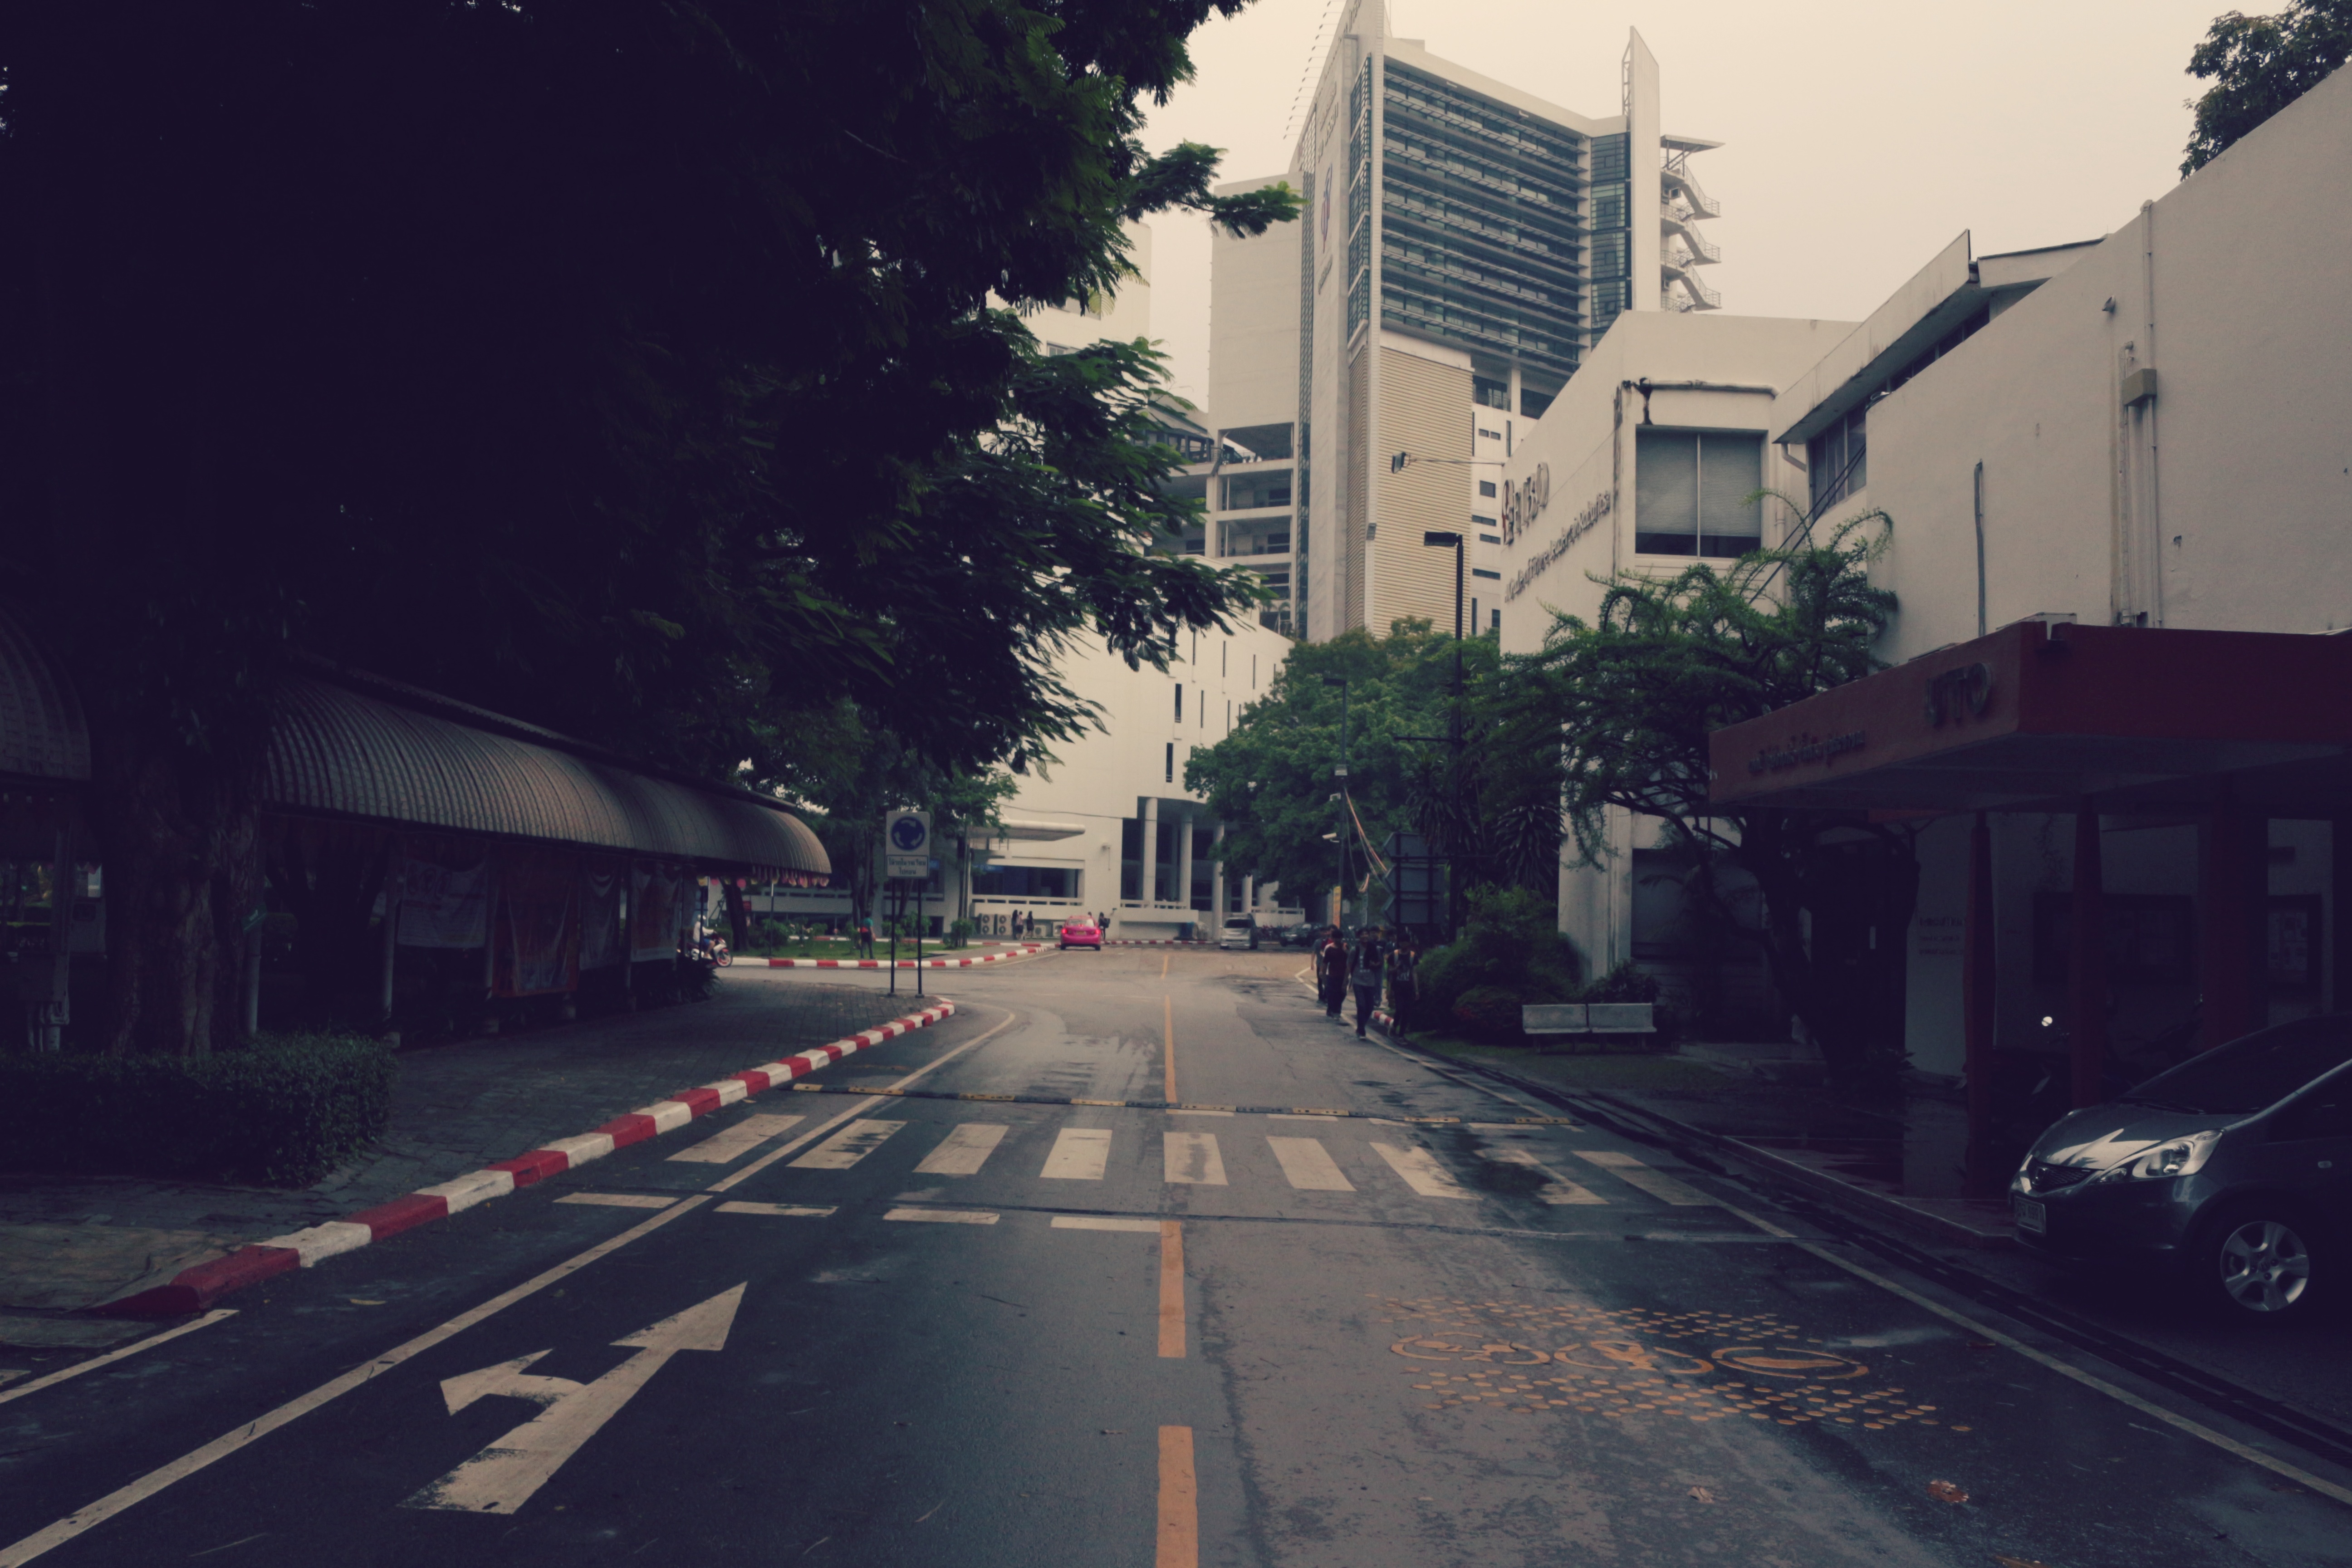
road, street, evening, lane, lighting, infrastructure, neighbourhood, road surface, urban area, residential area